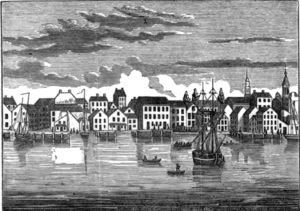
Alexandria est une ville de l'État de Virginie aux États-Unis. Lors du recensement de 2010, sa population s’élevait à 139 966 habitants. Elle est située sur la rive ouest du fleuve Potomac au sud de Washington.
Un navire négrier ou négrier est un bateau ou un vaisseau qui, pour une partie de son temps, transportait des esclaves noirs pour en faire commerce.